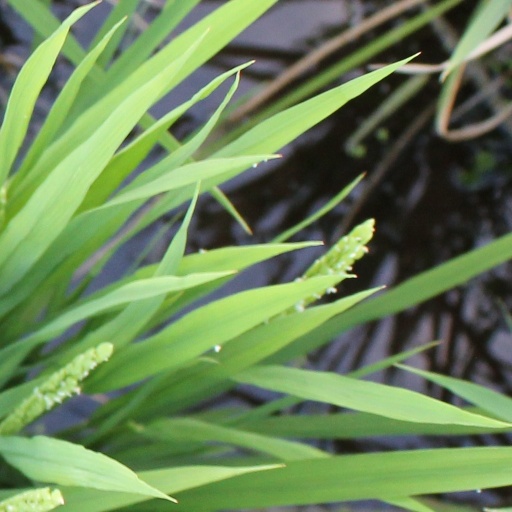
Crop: rice